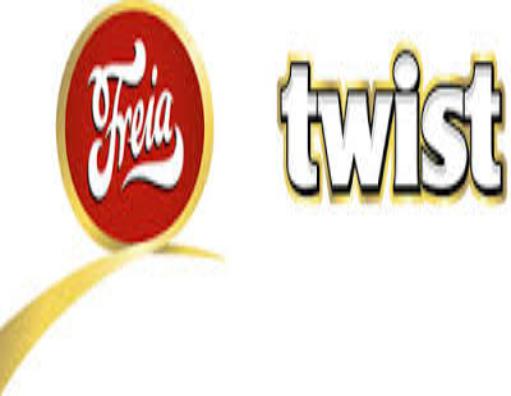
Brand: Freia
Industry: Food